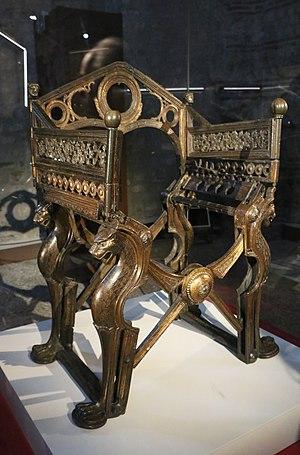
Exposition ""Les temps mérovingiens"" - Trône de Dagobert - normalement visible au Cabinet des médailles de la BNF